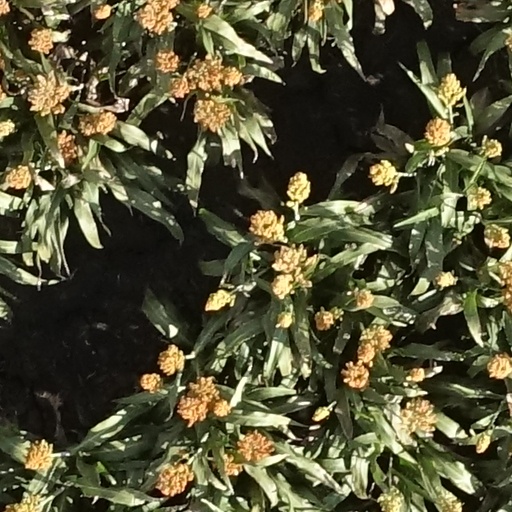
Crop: sorghum